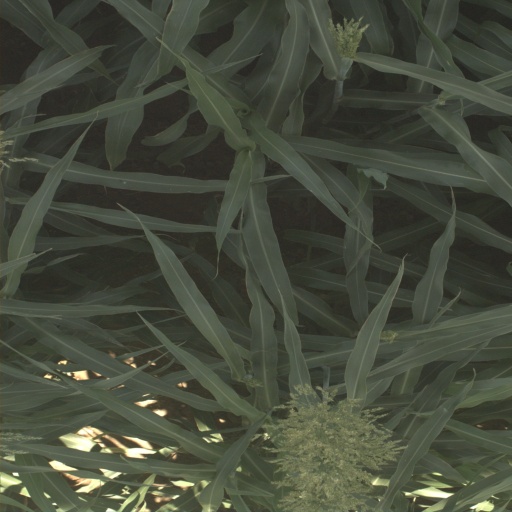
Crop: sorghum